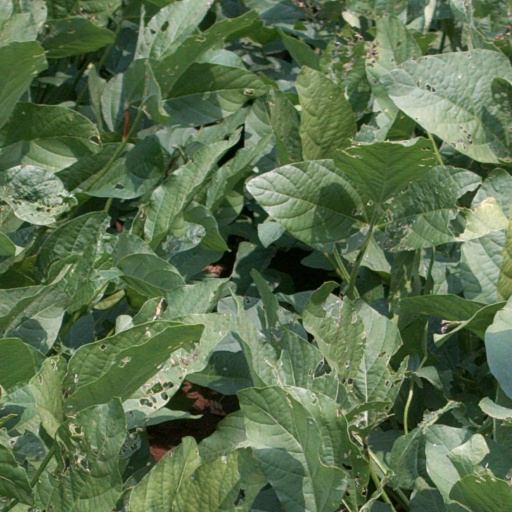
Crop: soybean